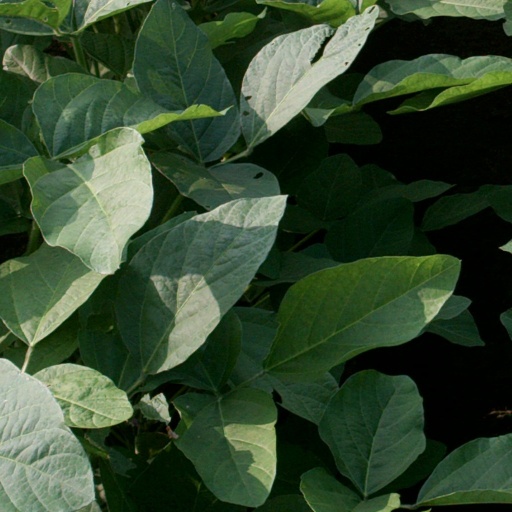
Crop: soybean